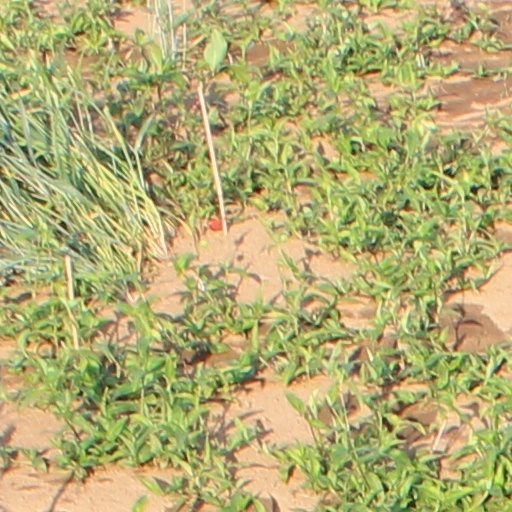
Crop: wheat